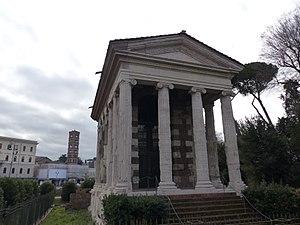
Sur la gauche, mur du péribole de la façade nord du temple de Portunus sur le forum Boarium (Rome, Latium, Italie).
Rome /ʁɔm/ est la capitale de l'Italie. Située au centre-ouest de la péninsule italienne, près de la mer Tyrrhénienne, elle est également la capitale de la région du Latium, et fut celle de l'Empire romain durant 357 ans. En 2019, elle compte 2 844 395 habitants établis sur 1 285 km², ce qui fait d'elle la commune la plus peuplée d'Italie et la troisième plus étendue d'Europe après Moscou et Londres. Son aire urbaine recense 4 356 403 habitants en 2016. Elle présente en outre la particularité de contenir un État enclavé dans son territoire : la cité-État du Vatican, dont le pape est le souverain. C'est le seul exemple existant d'un État à l'intérieur d'une ville.
Le temple de Portunus est un petit temple antique situé à Rome, en Italie.
Le forum Boarium est l'un des plus anciens forums romains.